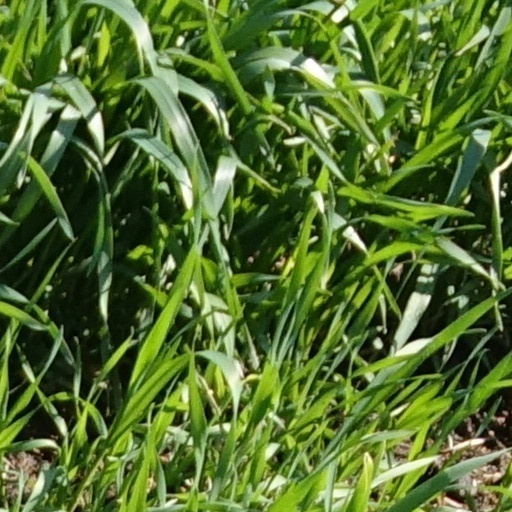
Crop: wheat